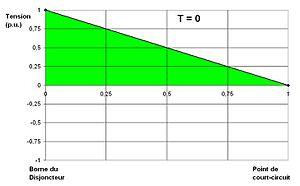
La tension transitoire de rétablissement est la tension électrique qui se rétablit aux bornes d'un appareillage électrique lorsqu'il interrompt un courant alternatif.